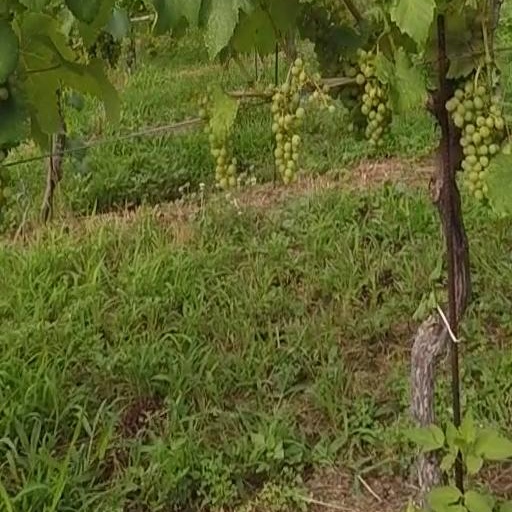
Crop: grape